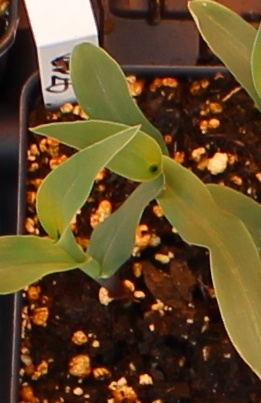
Label: Corn